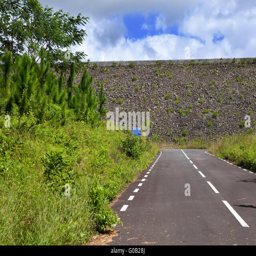
the road on an embankment at a reservoir of fresh